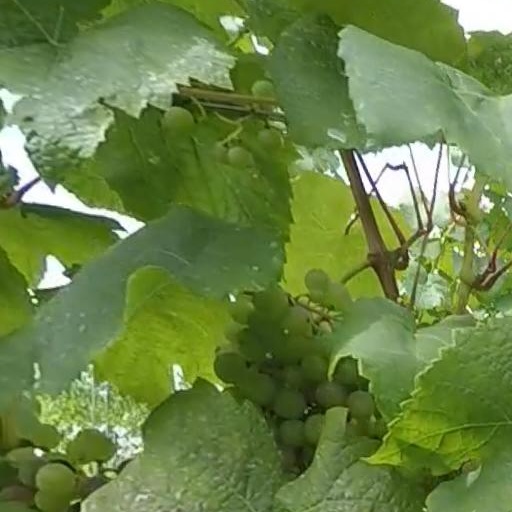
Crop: grape